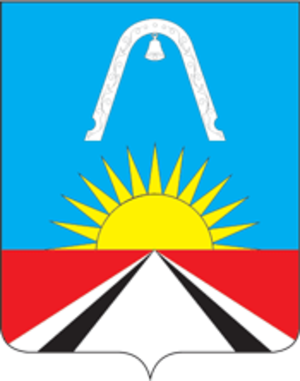
Ci-après la liste des villes de Russie dont la population était supérieure à 100 000 habitants au recensement de 2010. La capitale administrative des différents sujets fédéraux est indiquée en gras.
Jeleznodorojny est une ville de l'oblast de Moscou, en Russie. Sa population s'élevait à 146 251 habitants en 2014.